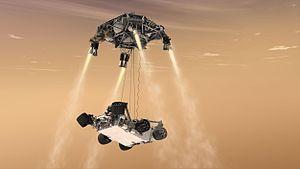
Mars 2020 est une mission spatiale d'exploration de la planète Mars développée par le JPL, établissement de l'agence spatiale américaine. La mission consiste à déployer l'astromobile Perseverance sur le sol martien pour étudier sa surface. Mars 2020 constitue la première d'une série de trois missions dont l'objectif final est de ramener des échantillons du sol martien sur Terre pour permettre leur analyse. Ce projet, considéré comme prioritaire par la communauté scientifique depuis plusieurs décennies, n'avait jamais reçu d'implémentation du fait de son coût, de ses difficultés techniques et du risque d'échec élevé. Pour remplir les objectifs de sa mission l'astromobile doit prélever une quarantaine de carottes de sol et de roches sur des sites sélectionnés à l'aide des instruments embarqués. Le résultat de ces prélèvements doit être déposé par l'astromobile sur des emplacements soigneusement repérés en attendant d'être ramenés sur Terre par une future mission étudiée conjointement par la NASA et l'Agence spatiale européenne. Selon le planning élaboré par les deux agences, le retour sur Terre est prévu pour 2031 sous réserve de son financement.
Mars Science Laboratory est une mission d'exploration de la planète Mars à l'aide d'un astromobile développé par le centre JPL associé à l'agence spatiale américaine de la NASA. La sonde spatiale est lancée le 26 novembre 2011 par un lanceur Atlas V. Le site d'atterrissage, sur lequel la sonde spatiale s'est posée le 6 août 2012, se situe dans le cratère Gale. Celui-ci présente dans un périmètre restreint donc compatible avec l'autonomie du rover, des formations reflétant les principales périodes géologiques de la planète dont celle — le Noachien — qui aurait pu permettre l'apparition d'organismes vivants. Au cours de sa mission, l'astromobile, nommé Curiosity, va rechercher si un environnement favorable à l'apparition de la vie a existé, analyser la composition minéralogique, étudier la géologie de la zone explorée et collecter des données sur la météorologie et les radiations qui atteignent le sol de la planète. La durée de la mission est fixée initialement à une année martienne soit environ 669 sols ou 687 jours terrestres.